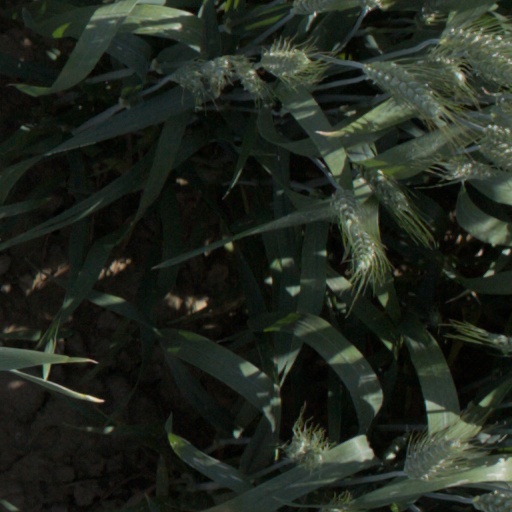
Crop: wheat